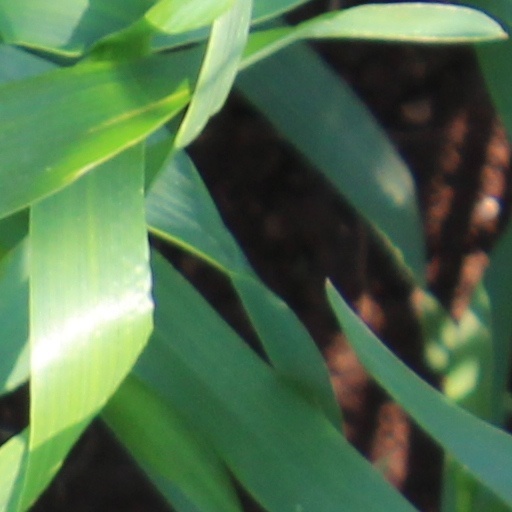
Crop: wheat